Sava Grujić

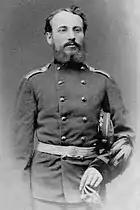
Artillery Commander Major Sava Grujić

Sava Grujić was appointed Artillery Commander serving under General Mikhail Chernyayev, a Russian who took Serbian citizenship. Leading a Serbo Russian army against the Turks, Chernyayev embodied according to historian David MacKenzie "the Panslav ideal of selfless service to Slav Christians groaning under the Ottoman yoke". Grujić recommended that Chernyayev be retained merely in an advisory capacity and insisted of not giving him active command. twenty two-year old Prince Milan, who had great faith in Chernyayev, decided instead to name Chernyayev "commander-in-chief of all Serbo-Russian forces on the eastern front".